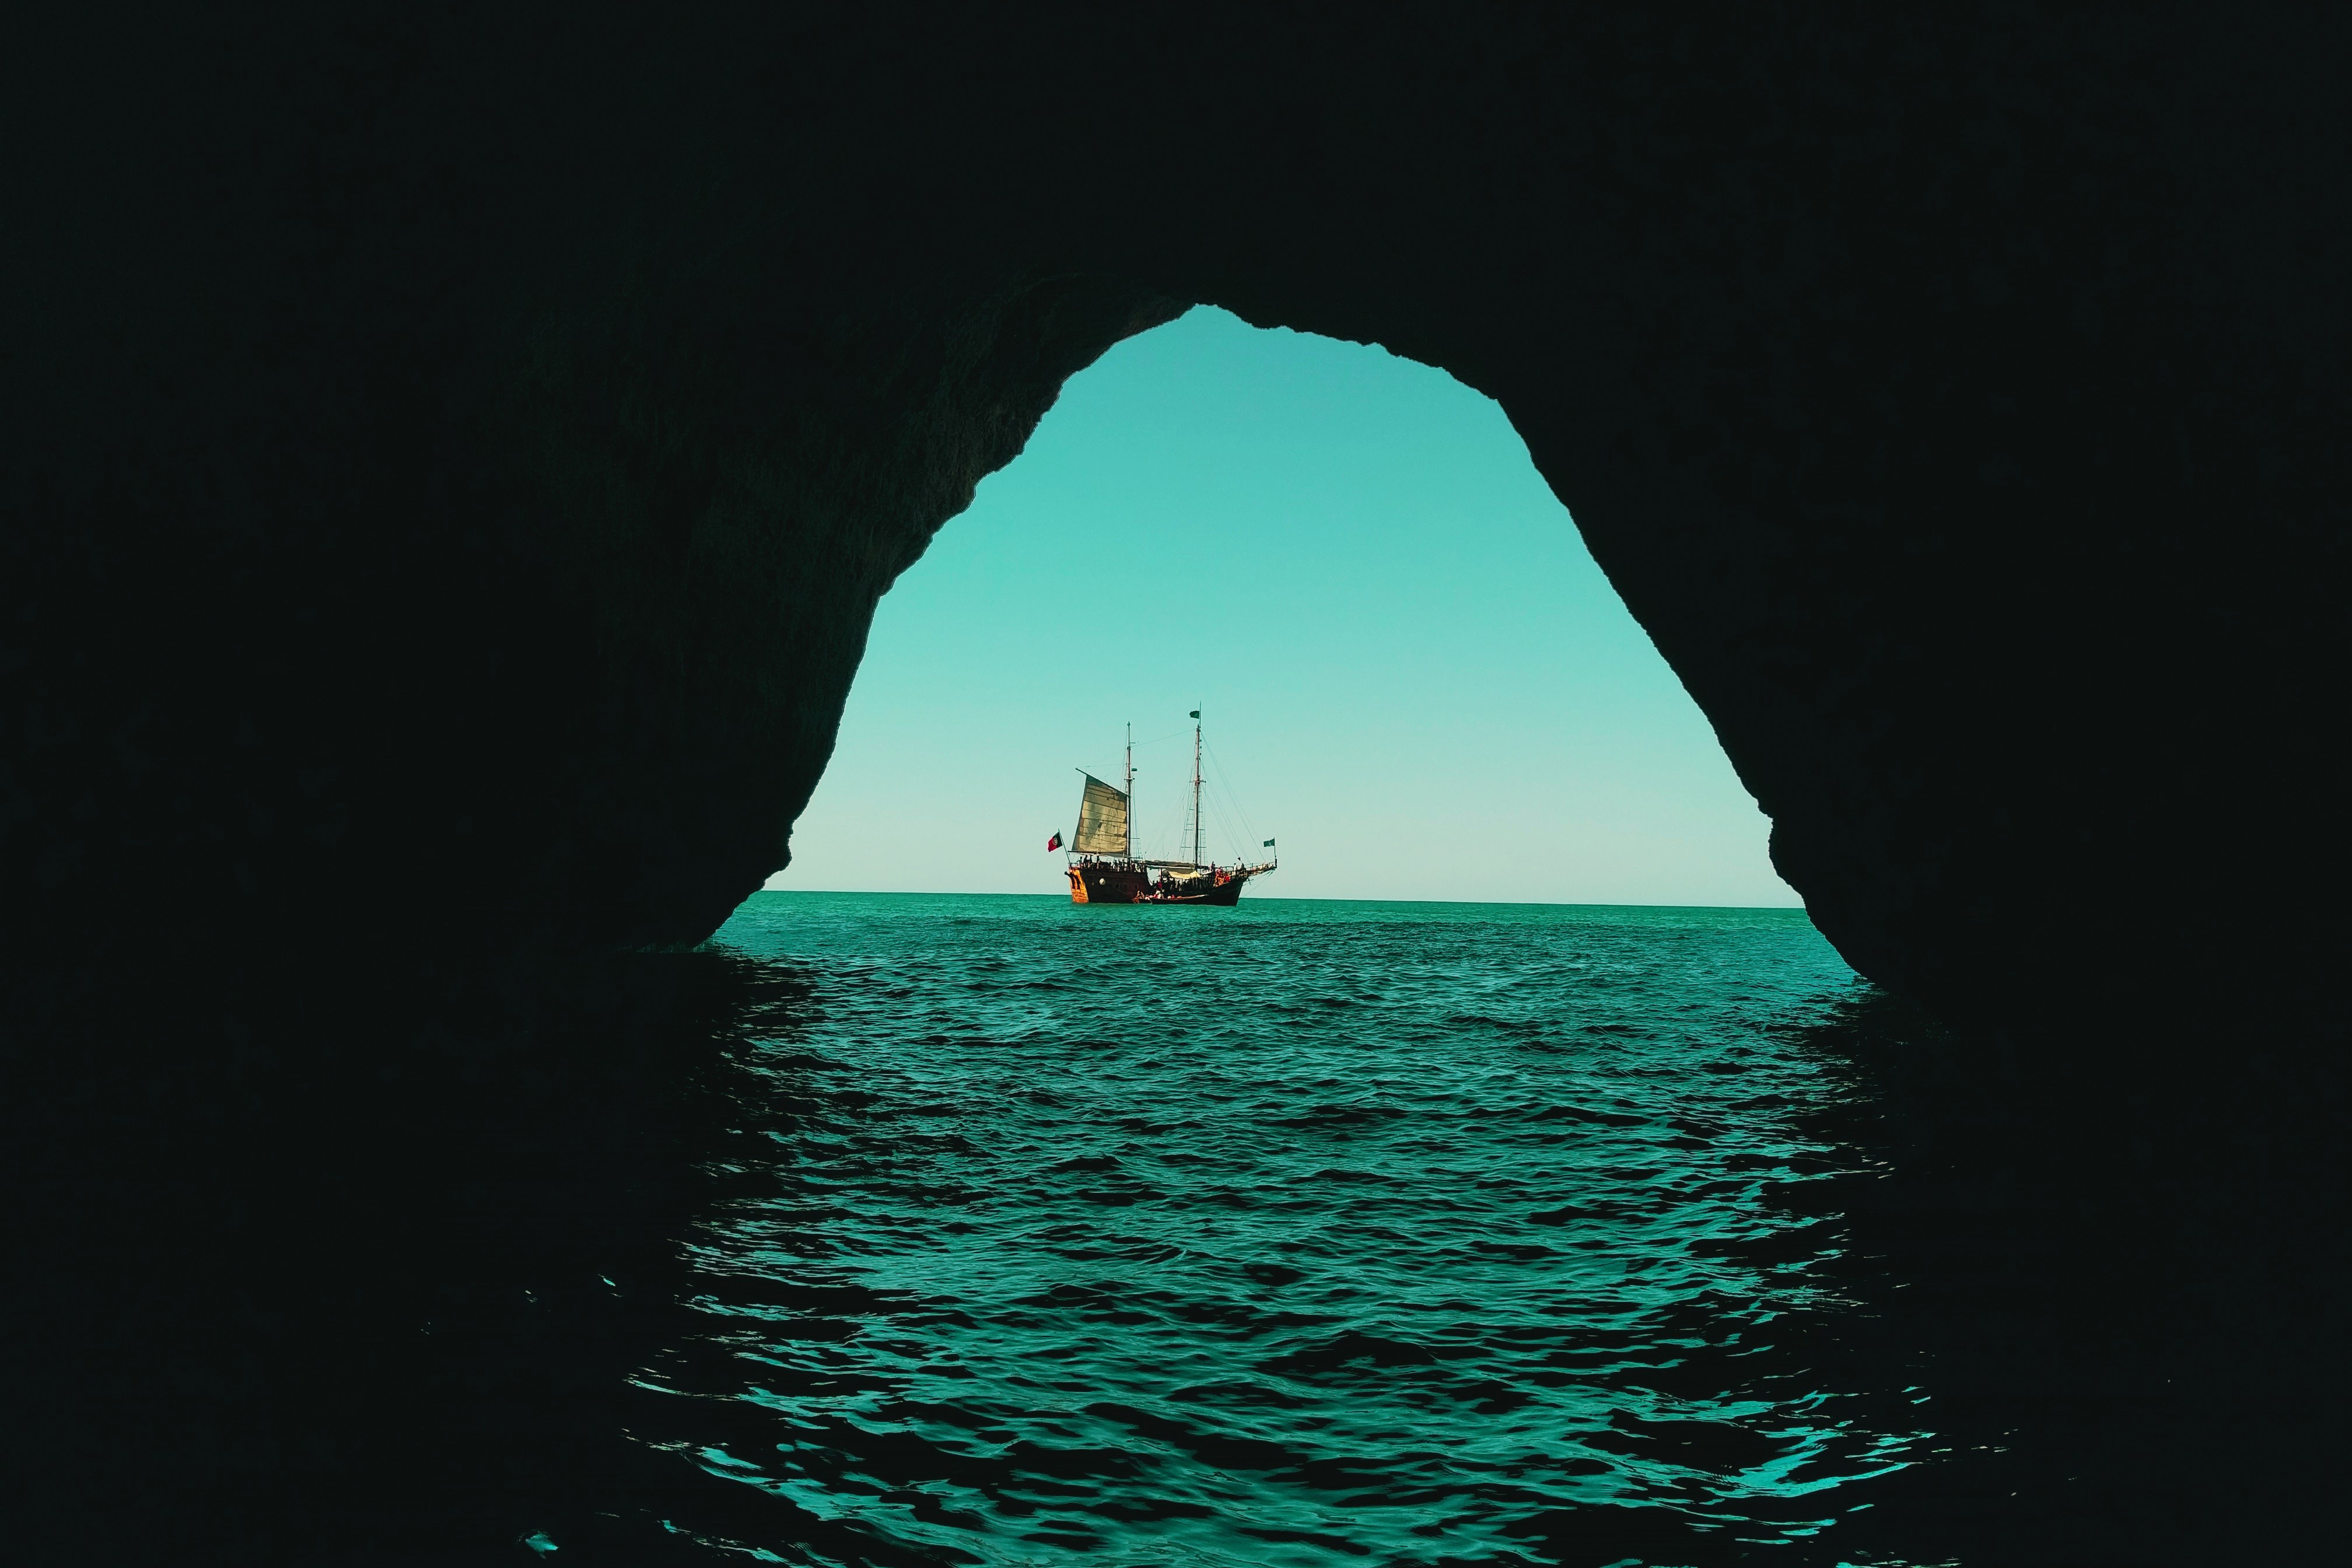
sea, coastal and oceanic landforms, ocean, sea cave, cave, vehicle, boat, formation, rock, horizon, erosion, watercraft, sound